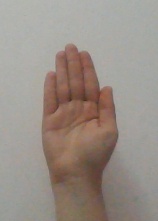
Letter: seen